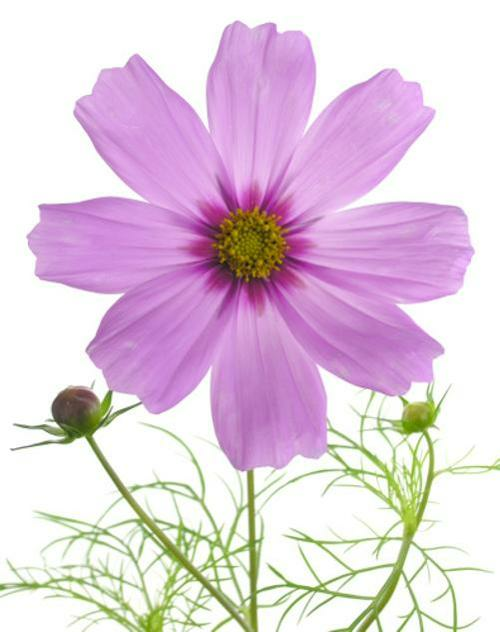
Flower: mexican aster